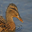
Label: bird